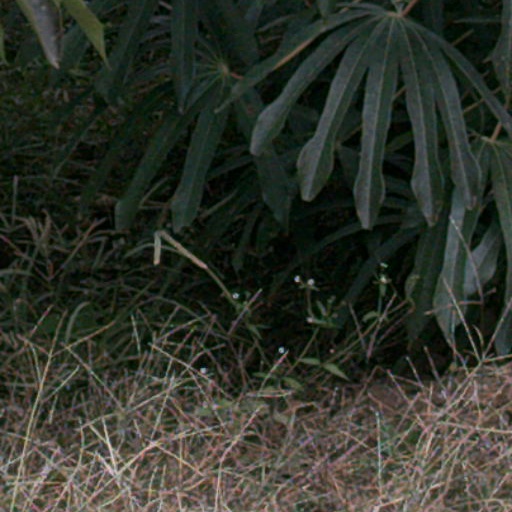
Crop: cassava